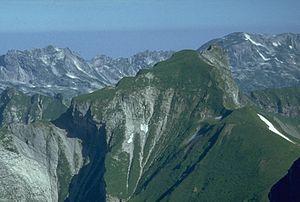
Le Himmeleck est une montagne qui s'élève à 2 145 m d'altitude dans les Alpes d'Allgäu, dans le land de Bavière en Allemagne.